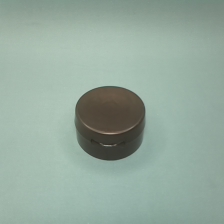
Color: red/orange/pink/fuchsia/brown
Cap type: flip-top cap